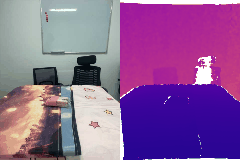
Label: cake